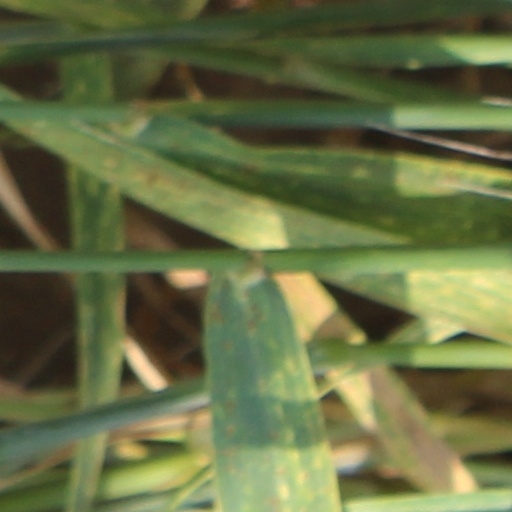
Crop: wheat